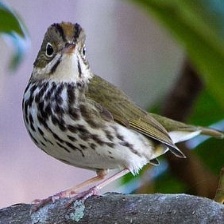
Species: OVENBIRD
Scientific name: SEIURUS AUROCAPILLA